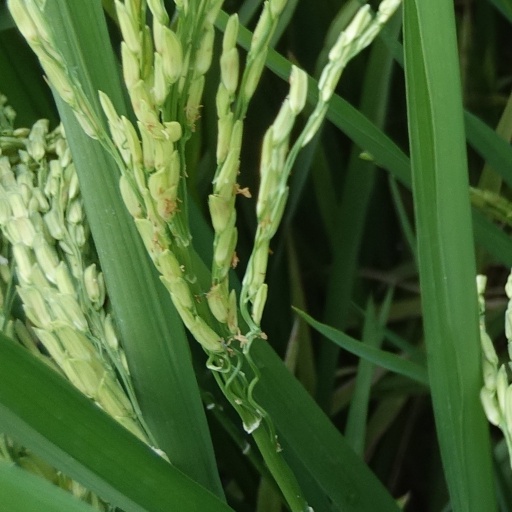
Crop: rice